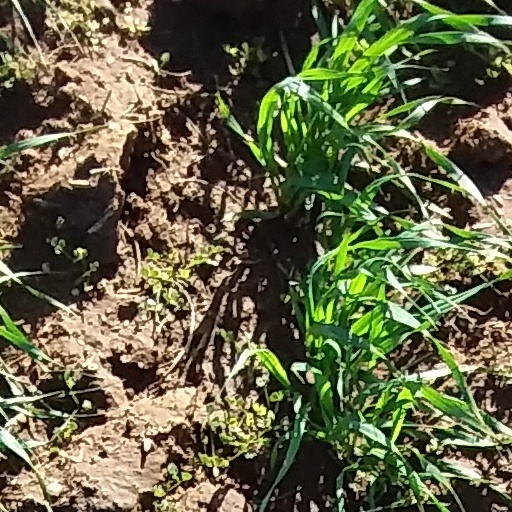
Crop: wheat